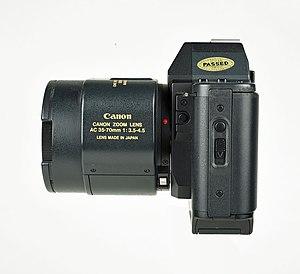
Canon T80 avec un zoom Canon AC 35-70mm 1:3.5-1:4.5 de profil
La monture Canon AC est une déclinaison de la monture FD sur laquelle ont été ajoutés des contacts électriques pour l'autofocus du reflex T80.